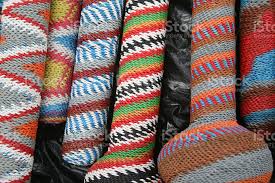
Lii sunu mbokki lawbe yi ñoo koy defar. Mooy ñooñu nga xam ne dañuy band di yëngal... yëngal, yëngal gësëm.